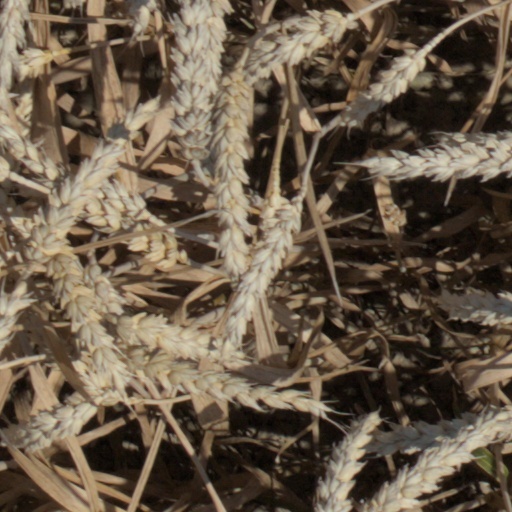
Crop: wheat